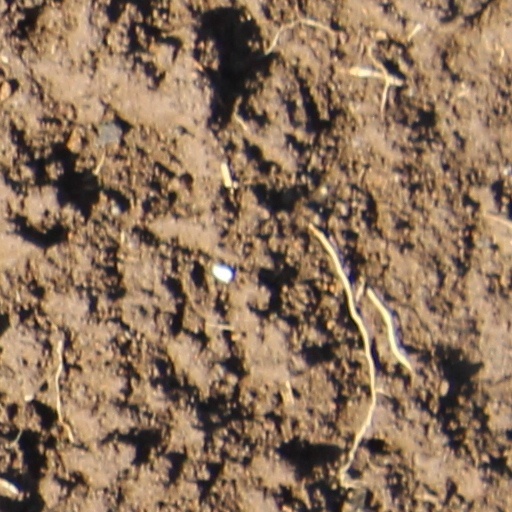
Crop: wheat